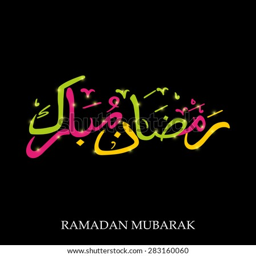
vector illustration of a stylish text for person .